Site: brandenburg
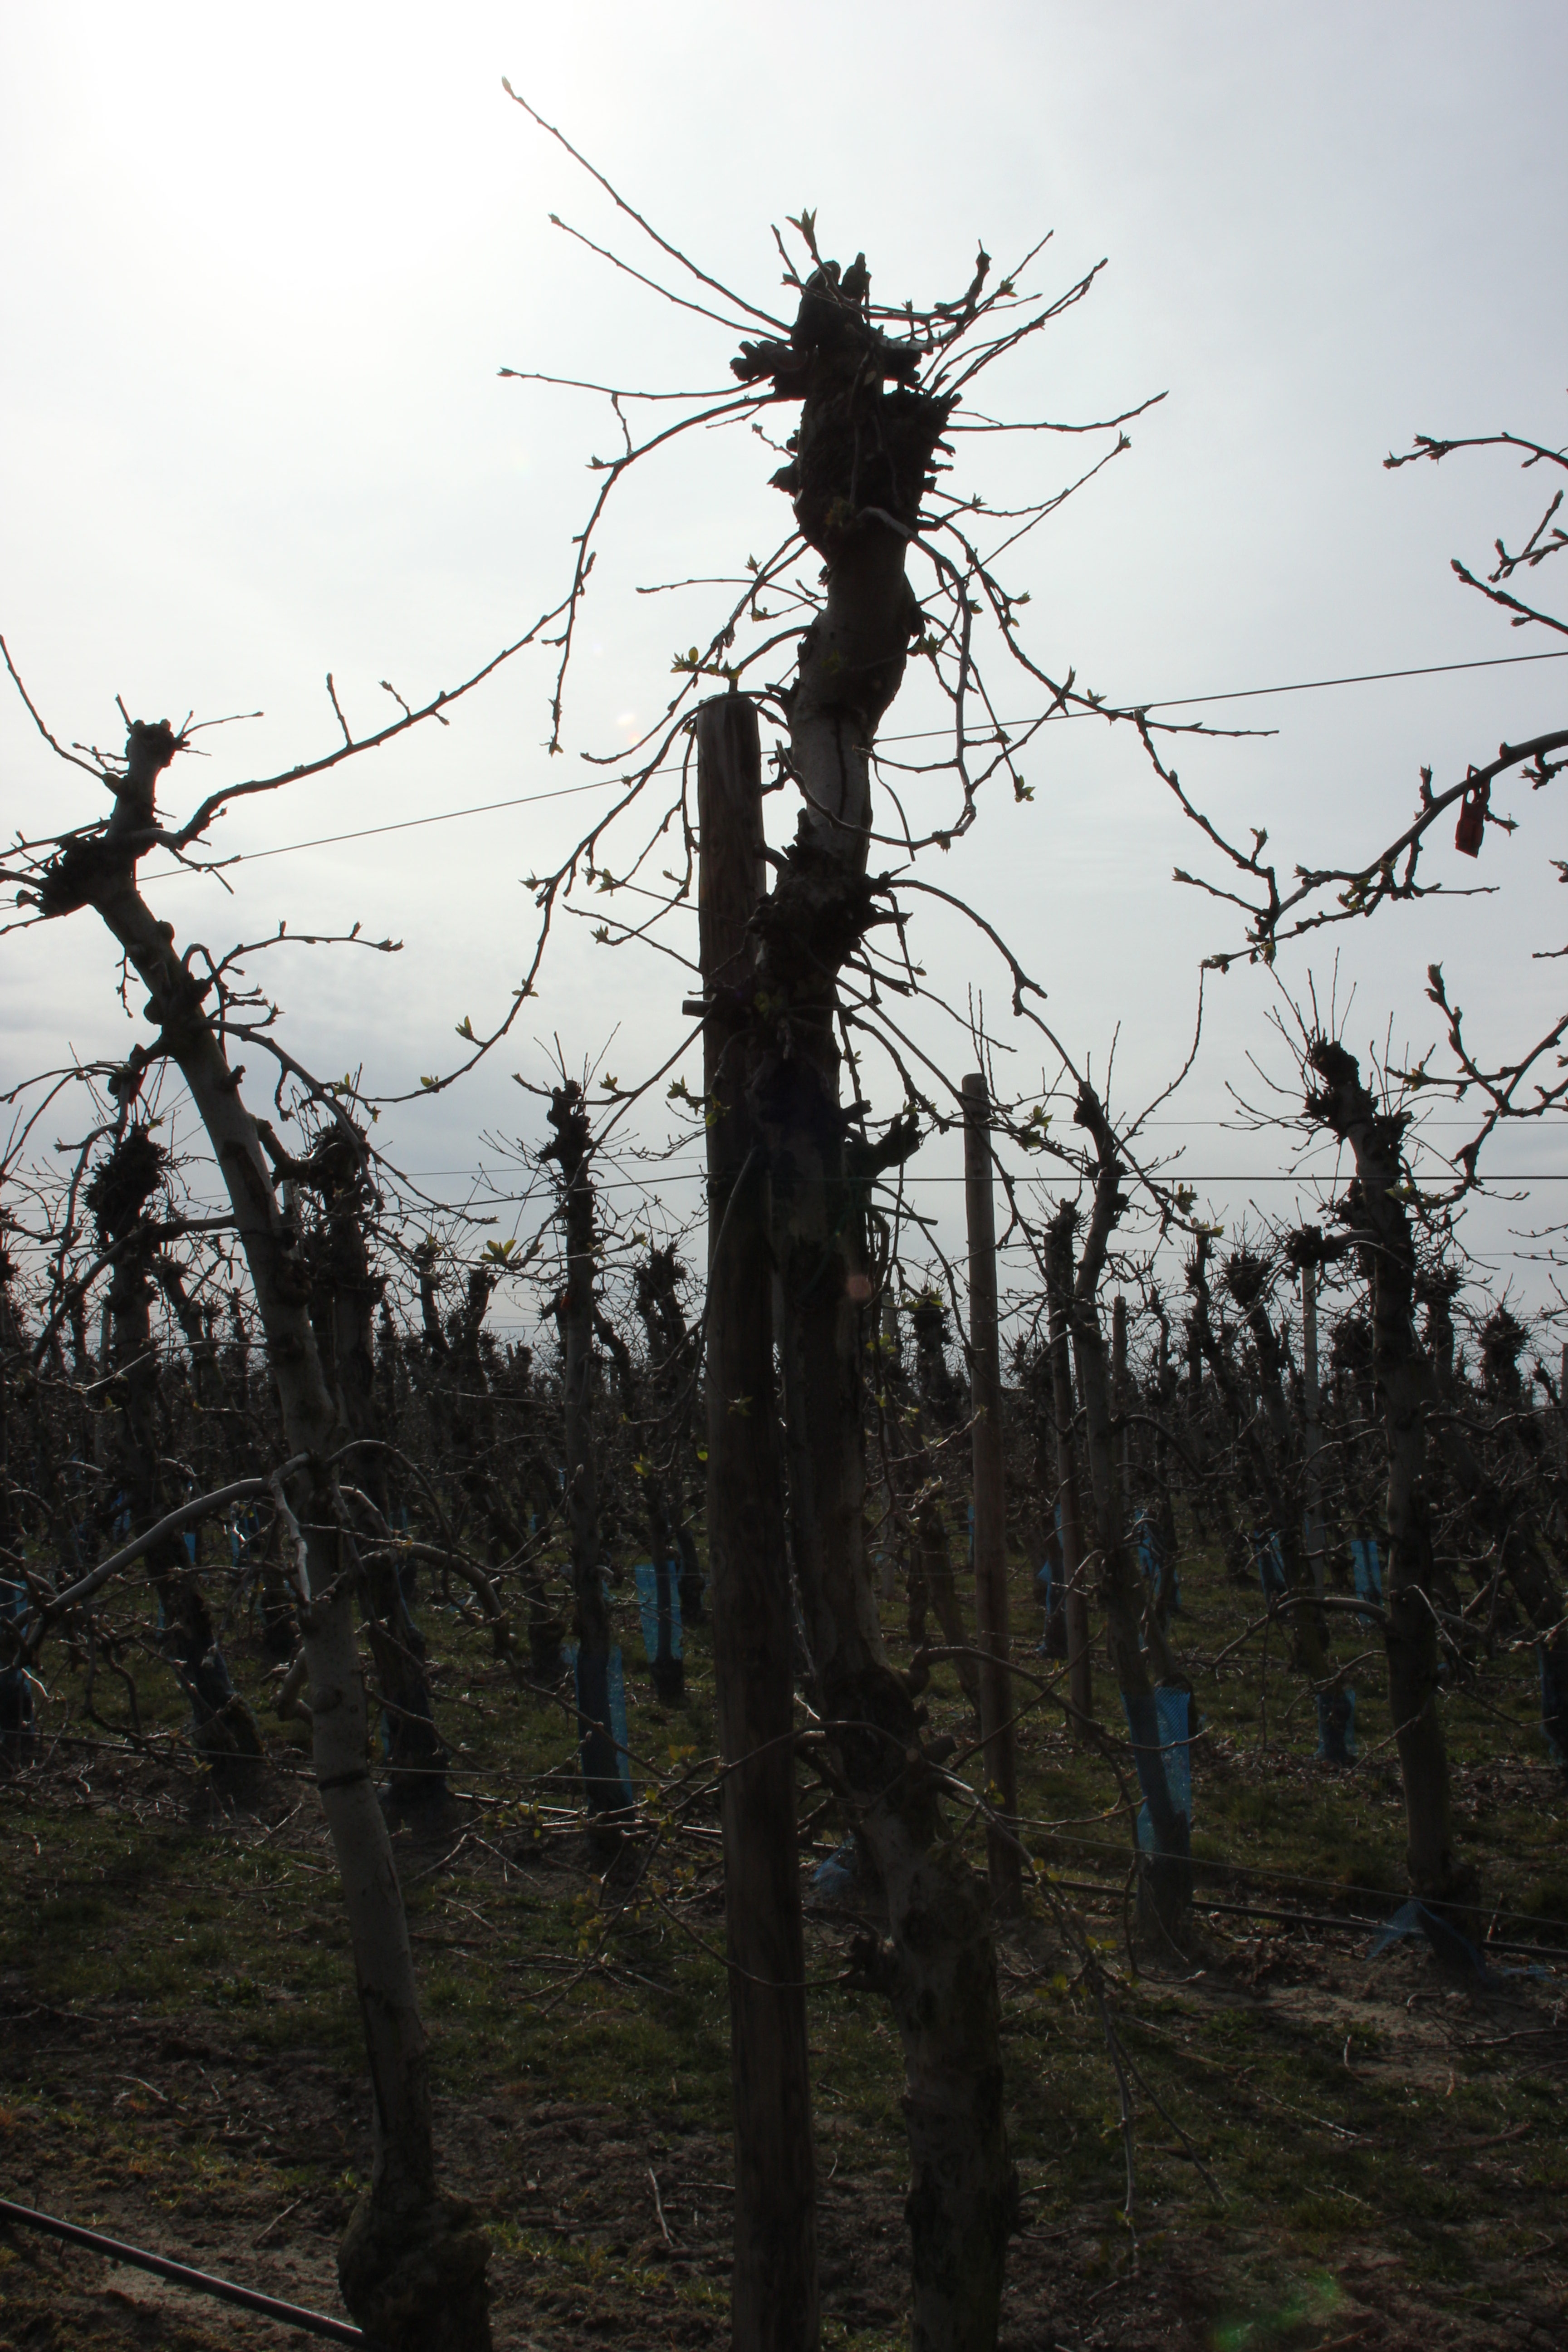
Growth stage (BBCH 54): Inflorescence emergence